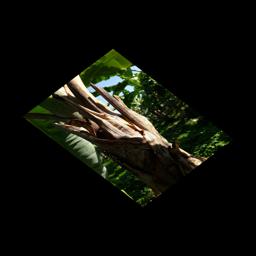
Label: BACTERIAL SOFT ROT